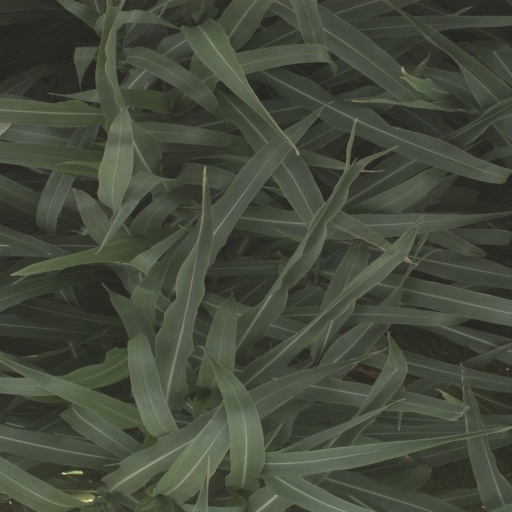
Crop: sorghum